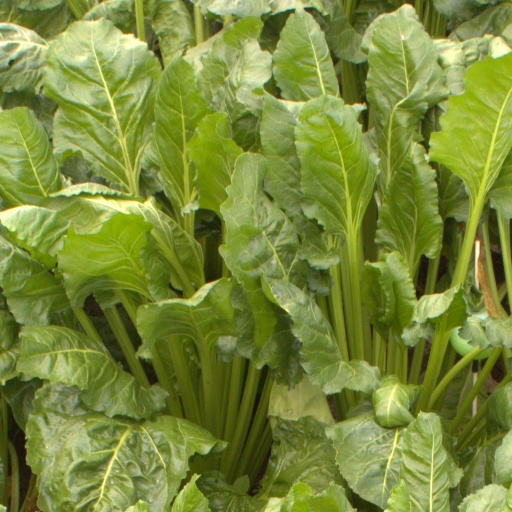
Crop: sugar beet